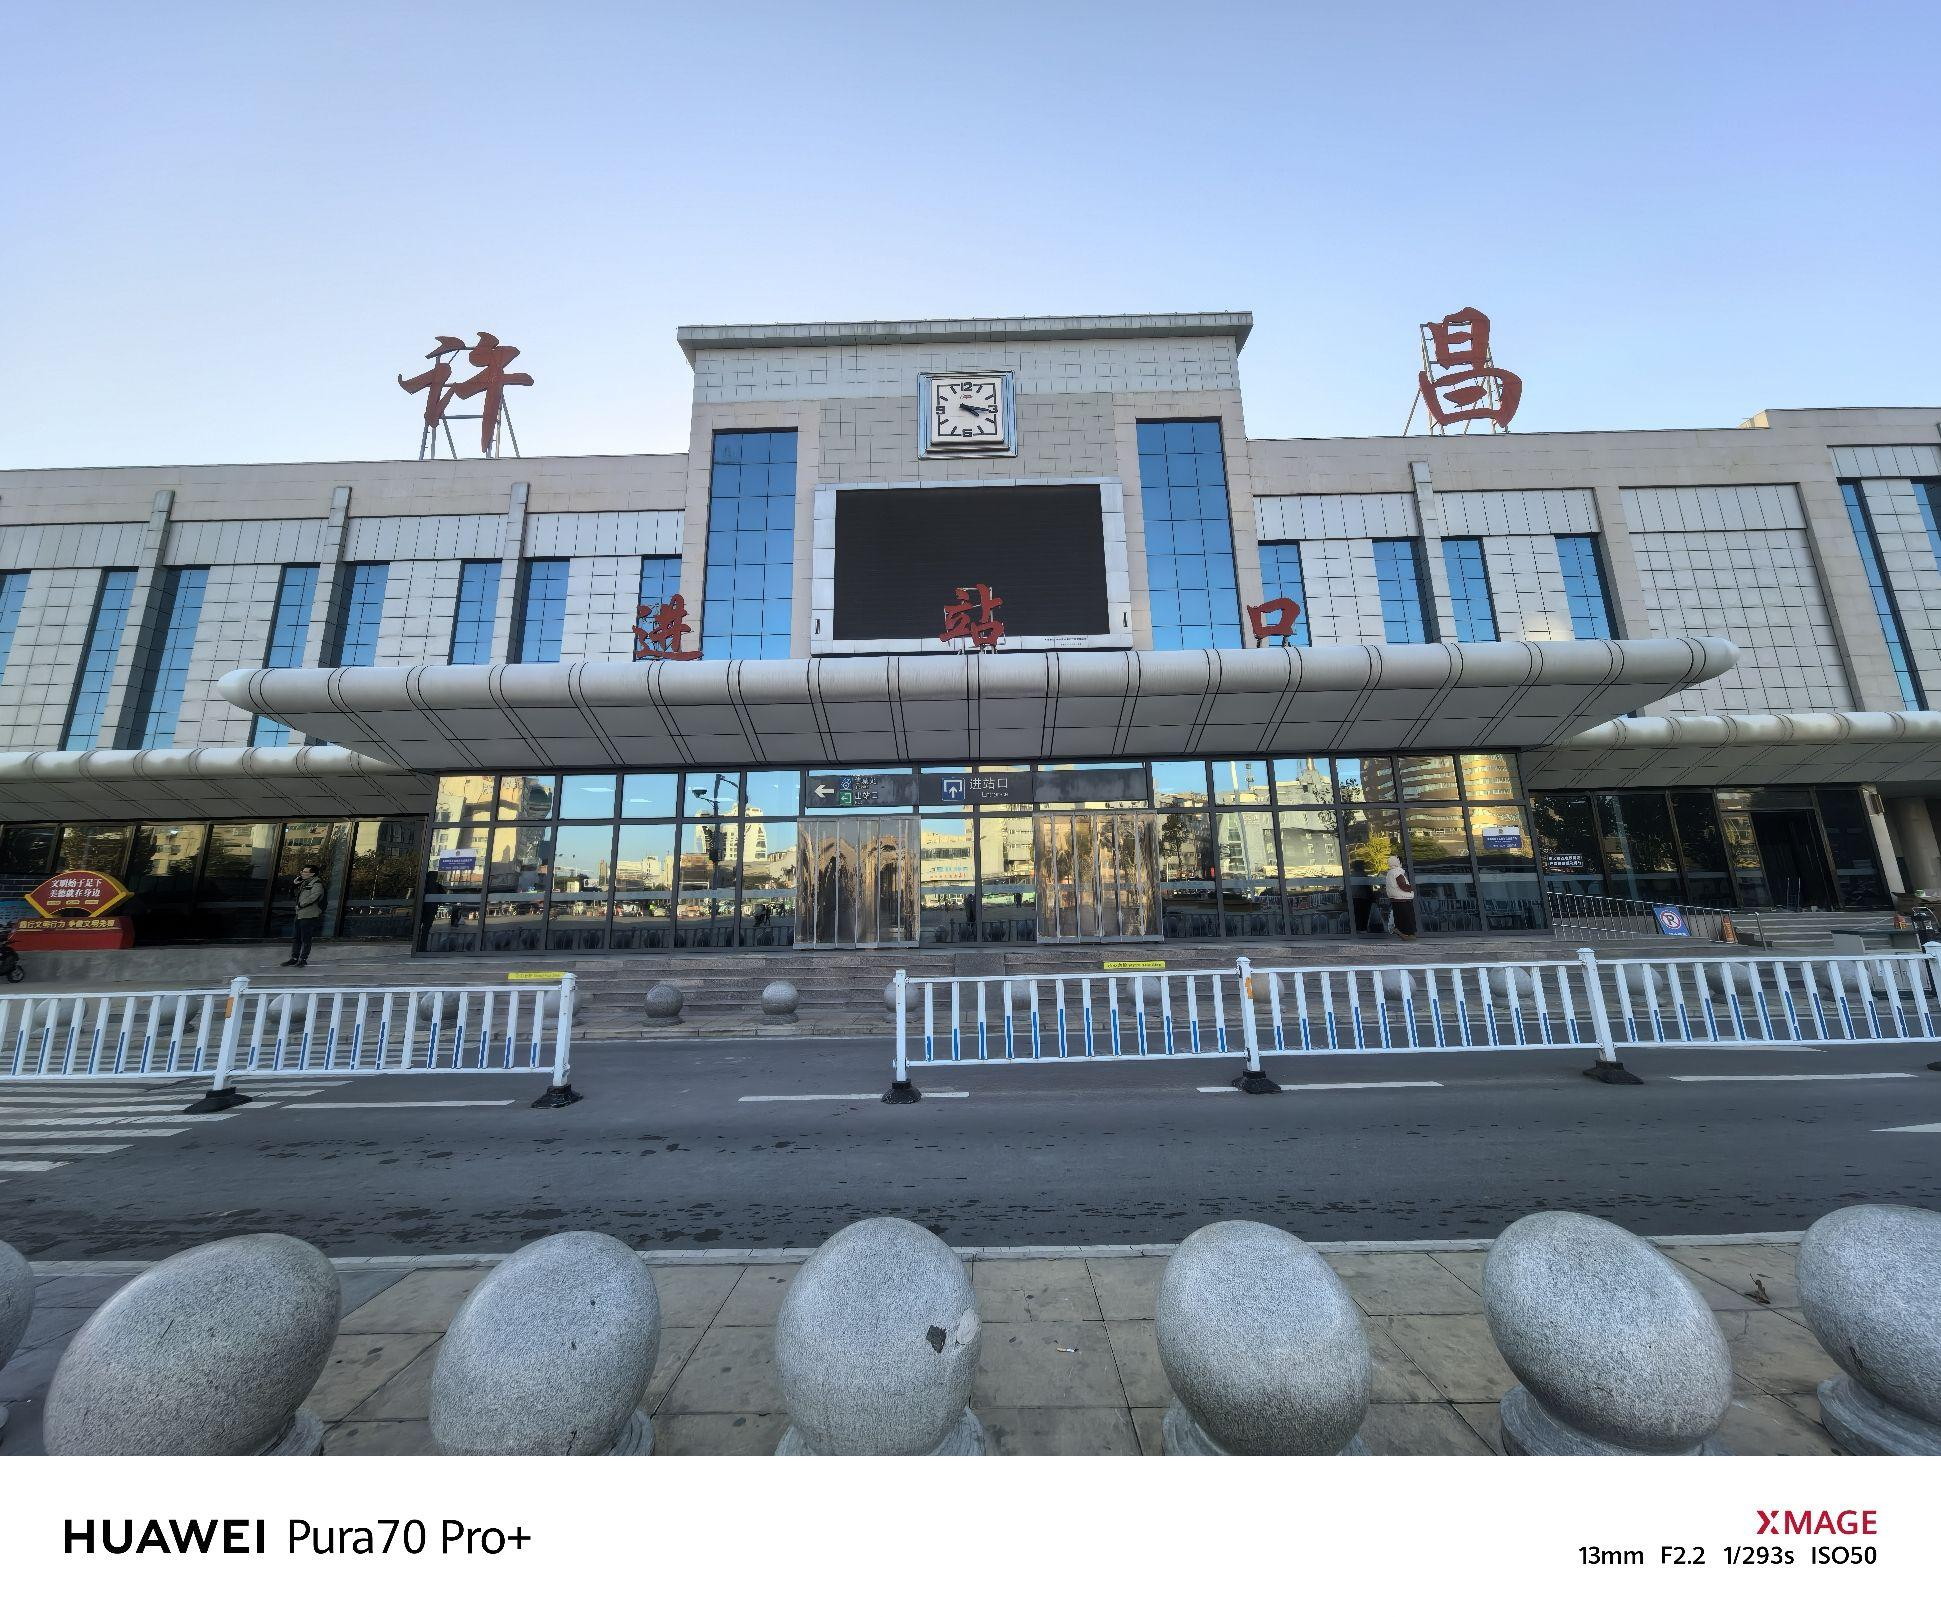
地标名称：许昌站
所在城市：许昌市·魏都区